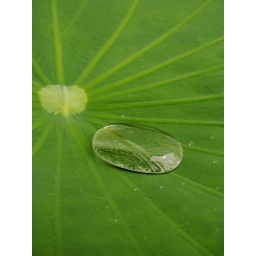
Dad was watering his plants one day and a water droplet got caught in one of his lotus leaves